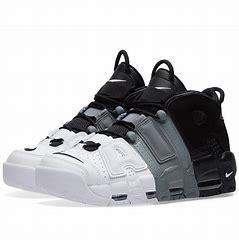
Brand: Nike
Model: Air More Uptempo